Michael Dweck

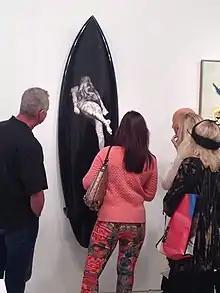
Dweck's surfboard The Duke's Mermaid, named after Duke Kahanamoku, exhibited at Art Basel in Miami Beach

Recently, Dweck has revisited themes from his first two bodies of work, "The End" and "Mermaids", to create customized surfboards emblazoned with black-and-white silhouette images of mermaids. Dweck describes himself as a casual surfer, and the boards are ridable as well as works of art. The surfboards measure six feet and six inches in length and are handcrafted in California, where silk-screen prints of Dweck's photographs are coated with fiberglass and high-gloss resin to create what ArtDaily describes as “beautiful, handmade surfboard-shaped sculptures that seamlessly merge Dweck's subject and medium.” They are named after figures who have influenced Dweck's career, such as Harold "Doc" Edgerton, who developed techniques for underwater flash photography used extensively in "Mermaids", and Duke Kahanamoku who is widely credited with popularizing the sport of surfing. ArtDaily quotes Dweck saying of his surfboards: